Bernard de la Monnoye

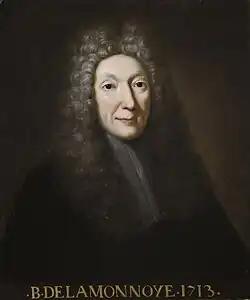
Bernard de La Monnoye

Bernard de La Monnoye (15 June 1641, in Dijon – 15 October 1728) was a French lawyer, poet, philologue and critic, known chiefly for his carol "Noei borguignon" ("Borguignon Christmas").